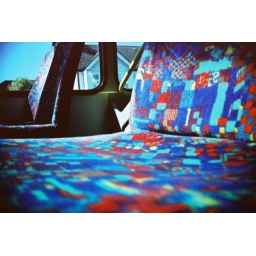
Best seat in the house